Stadt Zürich (ship, 1909)

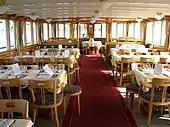
salon

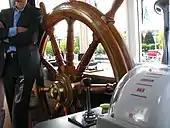
wheelhouse

Beginning World War II, the boiler remained filled with water, and in Winter the plant room was heated to keep the temperature above the freezing point (operationally for military purposes, 24 hours a day). Between the years 1941 and 1953 larger revisions were done: Boiler repairs, extension of the upper deck, and replacement of the sun awning by a solid roof. The coal firing was replaced by a heavy oil firing unit in 1951, allowing machine staff to be reduced (in her early years, "Stadt Zürich" had a crew of 8). The following general overhaul and rebuilt was done in spring 1956. Unfortunately, the Art Nouveau equipment of the salon also was dismantled and replaced by a simple wood veneer. During restorations of 1989/90 and 2003/04, the ship's interior was returned into its original appearance using historically sourced material, so that a similar room experience is given today. In 1960 and 1967 main revisions in the dock had been done.